Wahgunyah Football Club

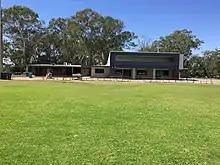
Wahgunyah FNC Clubrooms, 2017

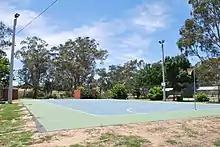

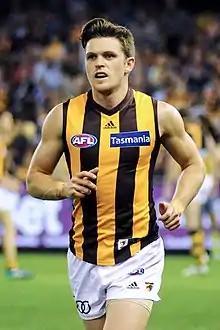
Taylor Duryea, 2018

The following footballers played with Wahgunyah FNC prior to playing senior VFL / AFL football or were drafted into the AFL. The year indicates their VFL / AFL debut.